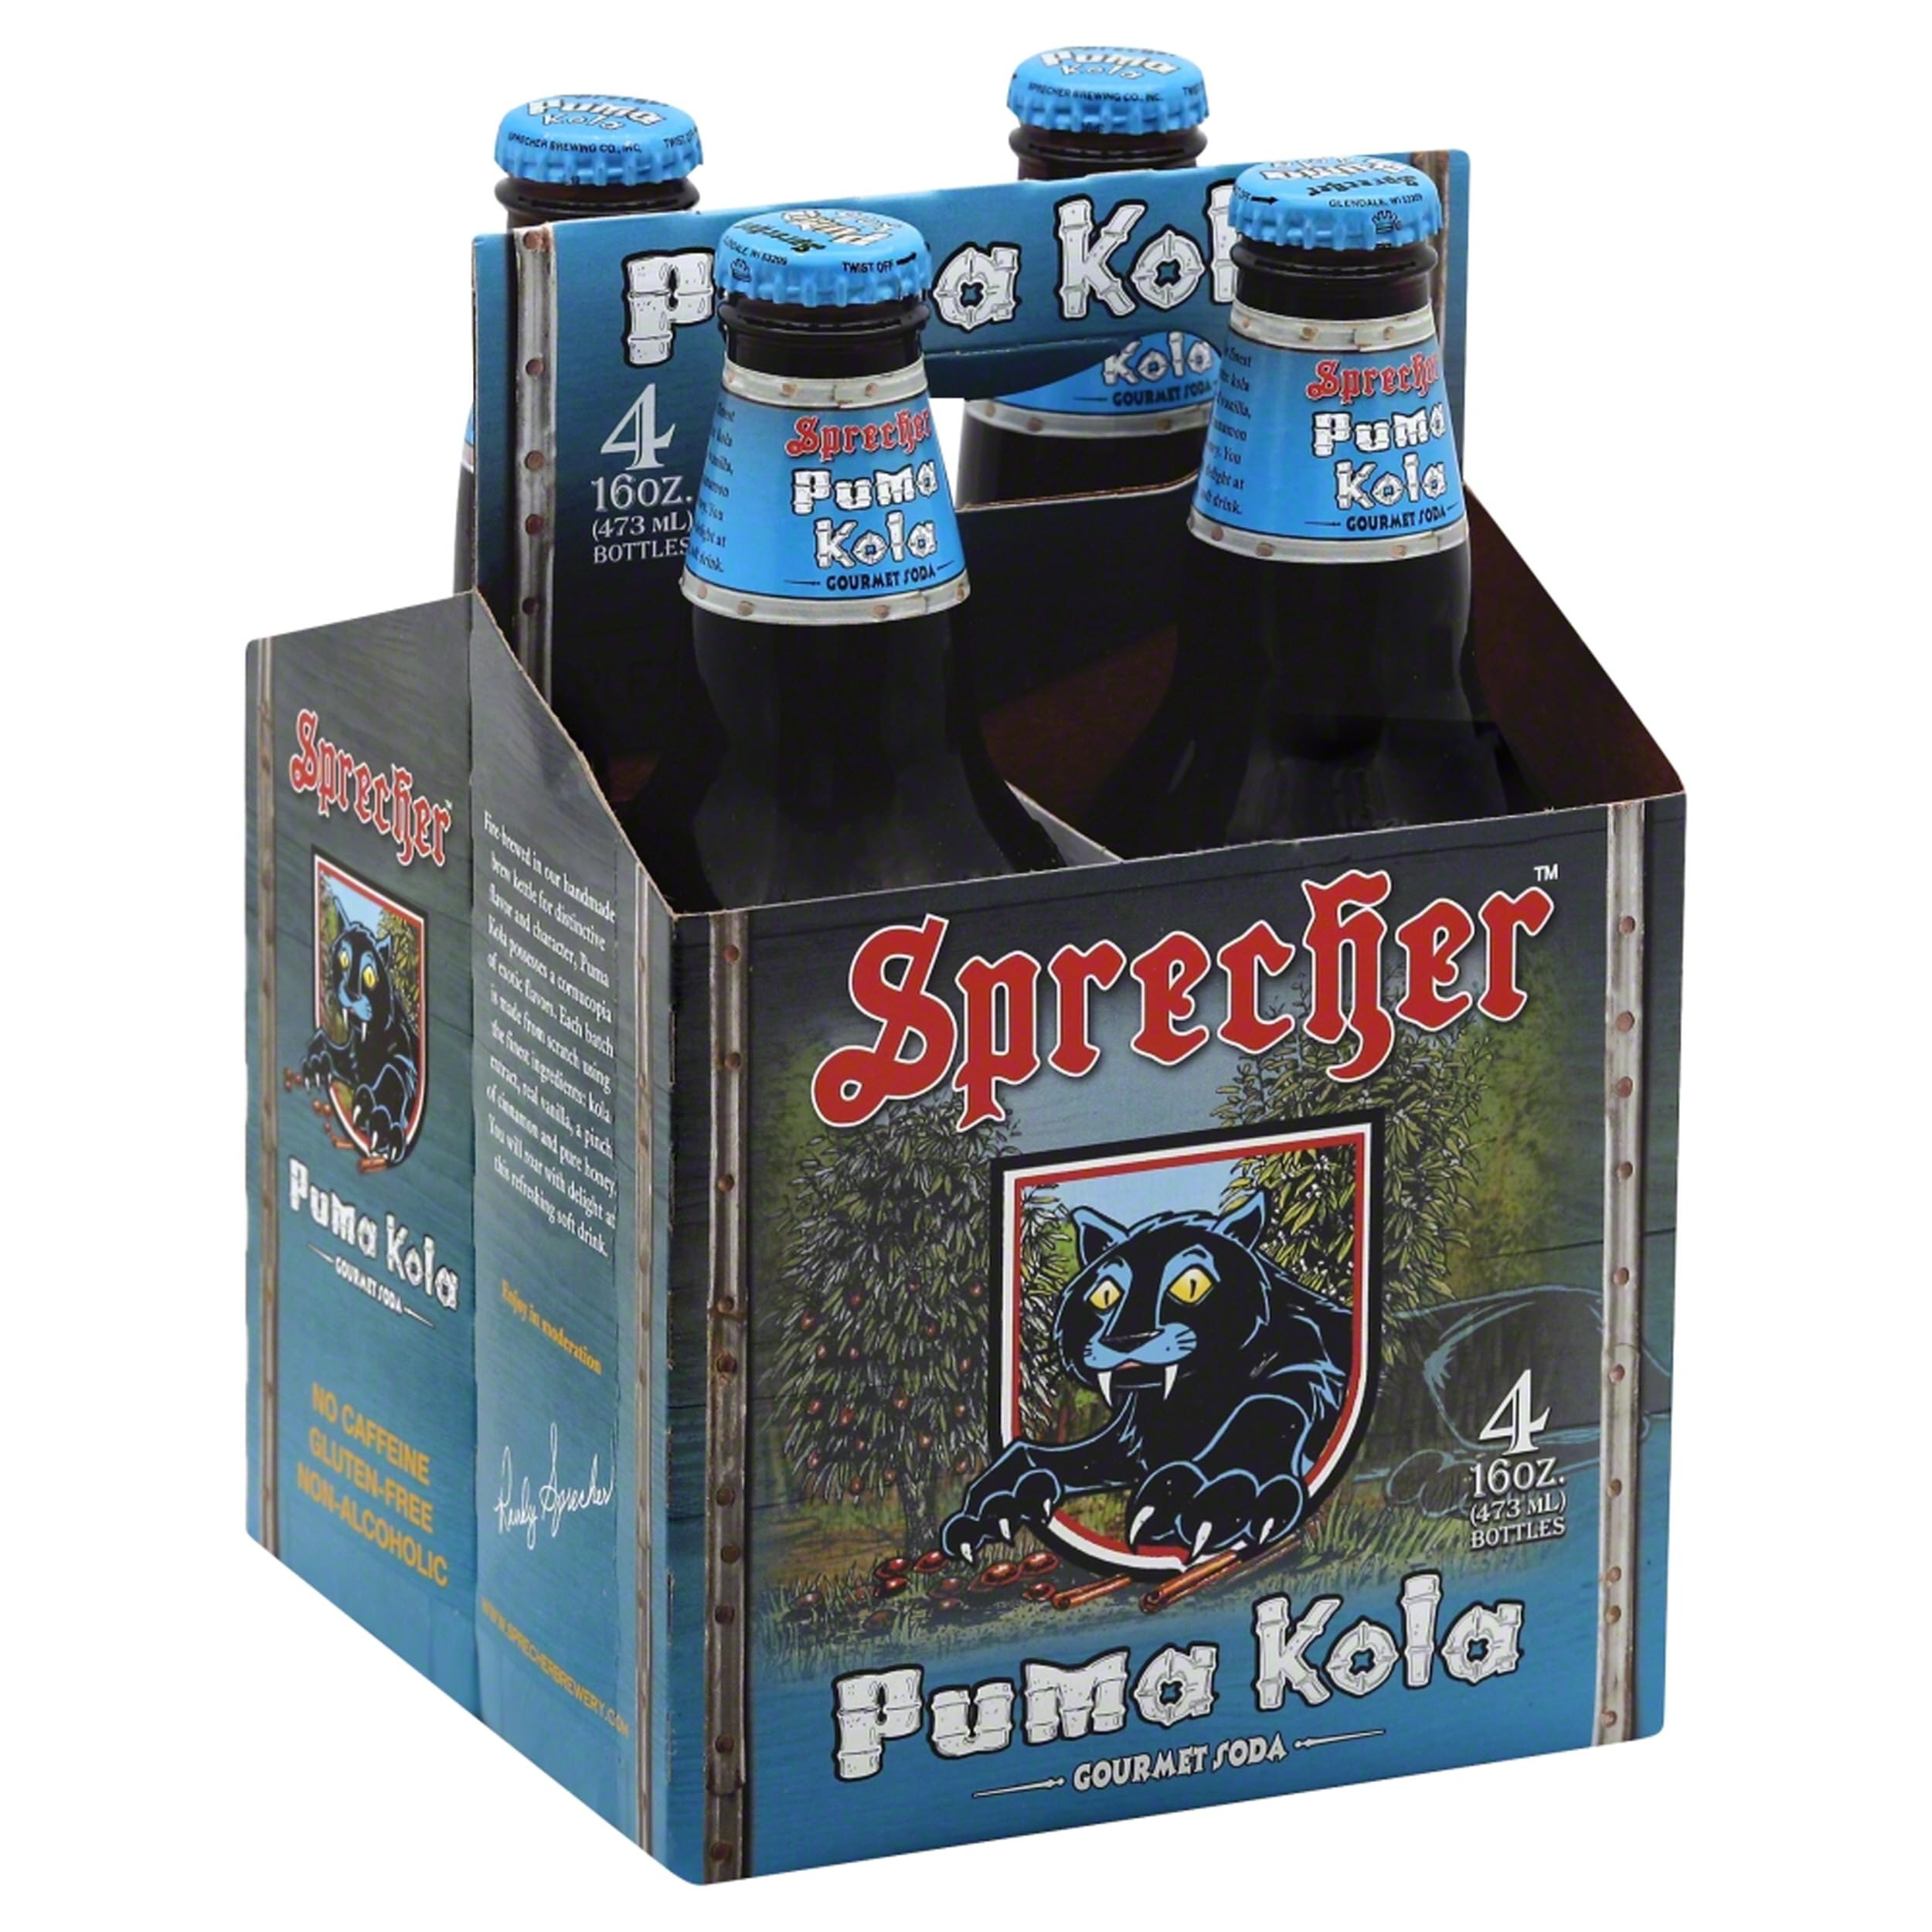
Item Name: Sprecher Puma Kola Gourmet Soda, 4 Count, 64 Fluid Ounce (Pack of 6)
Bullet Point: Sprecher Puma Kola Gourmet Soda, 4 Count, 64 Fluid Ounce (Pack of 6)
Value: 384.0
Unit: Fl Oz

Price: 84.98